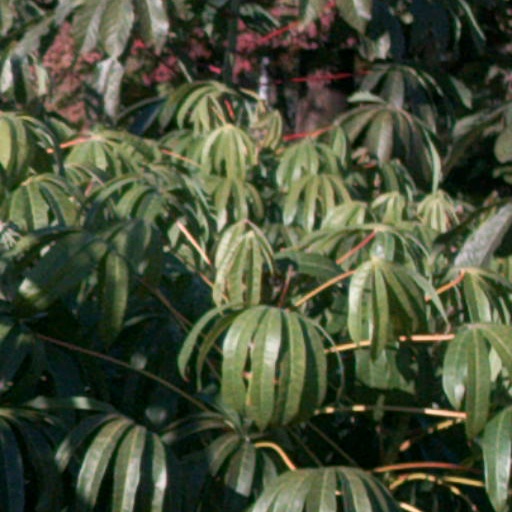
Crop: cassava